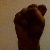
The image shows a hand gesture representing the letter 'S' in Indian Sign Language.